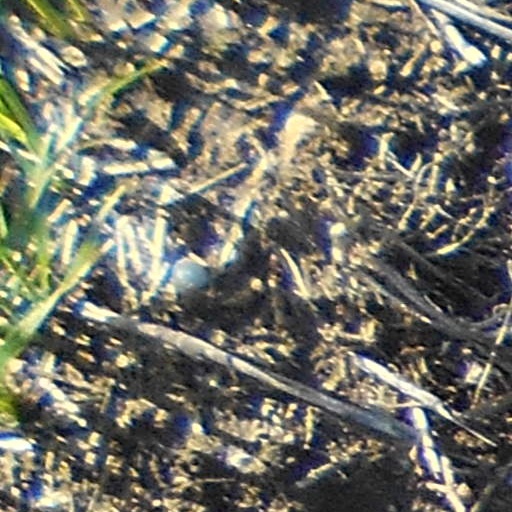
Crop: wheat